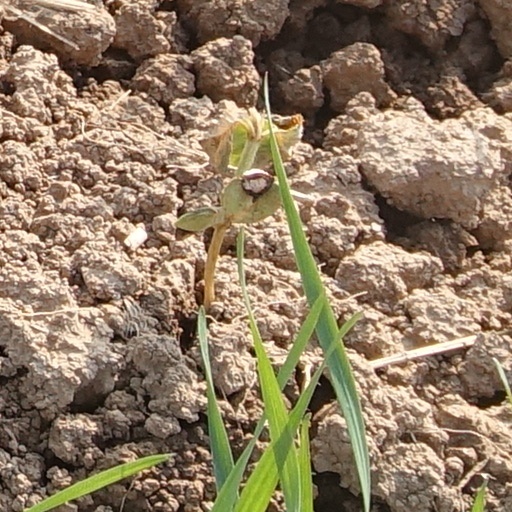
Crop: wheat